History of the Hong Kong Police Force

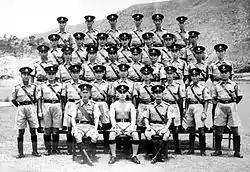
Police officers in summer uniform. Everything, except for the shorts, was used until about 2005.

From 1942 to 1945, Japan occupied Hong Kong and the HKPF was temporarily disbanded and replaced by Japanese Kempeitai, which was headquartered at the Legislative Council Building.